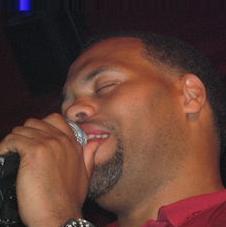
Age: 30